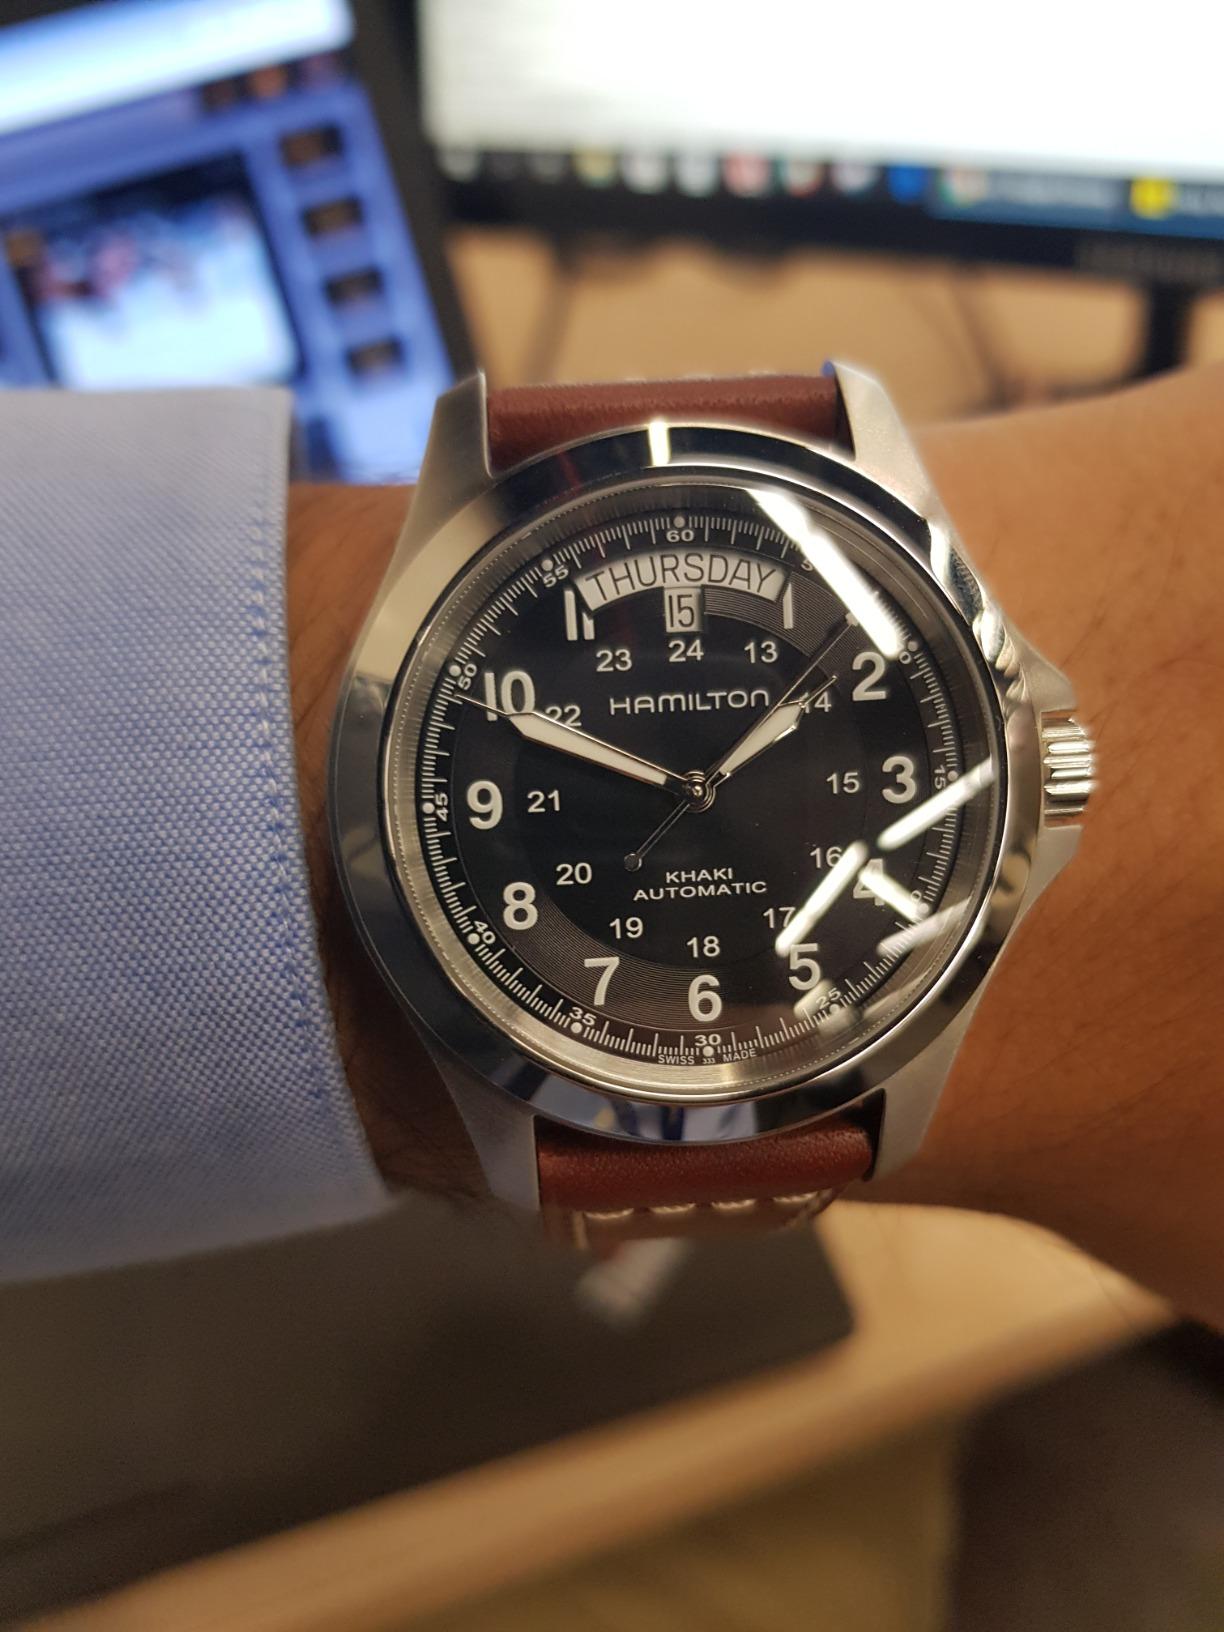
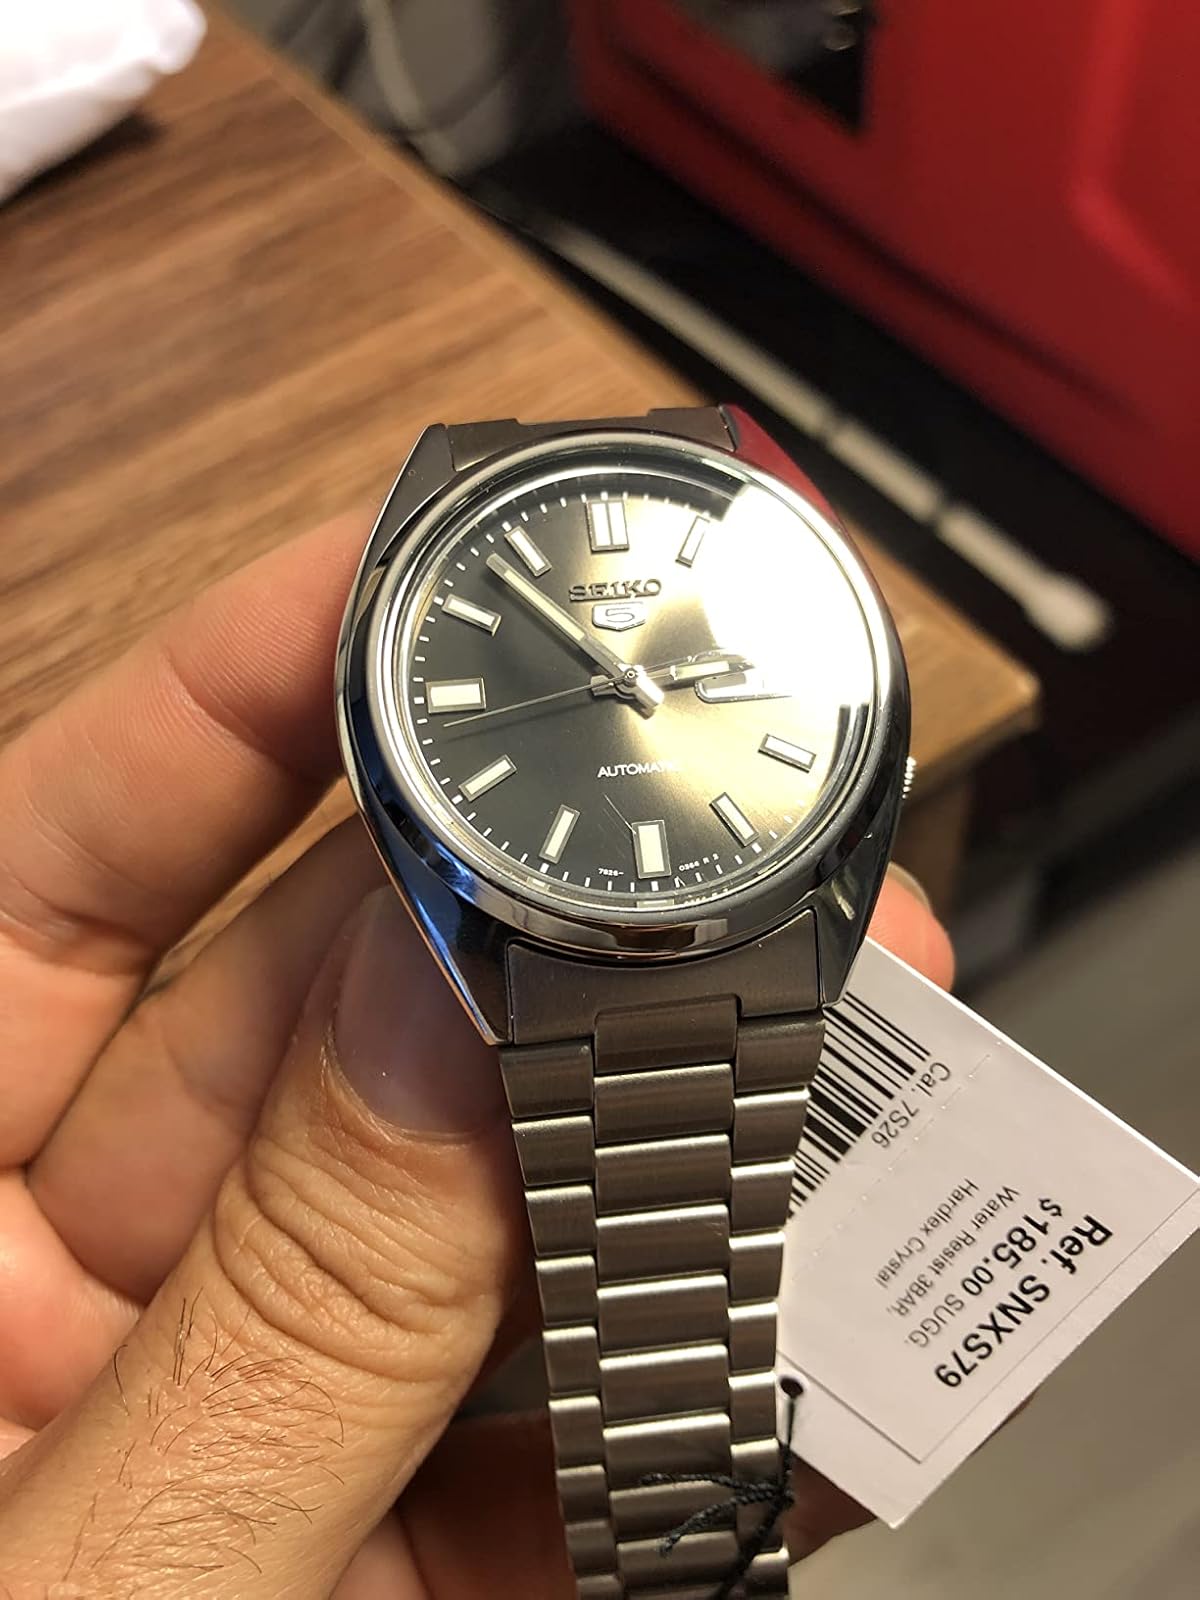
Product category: accessories_watch
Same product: no